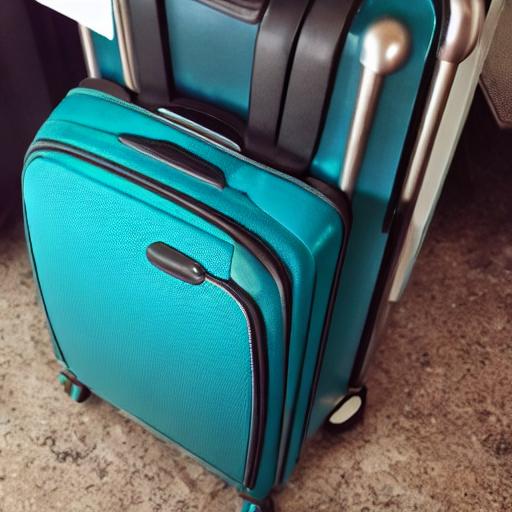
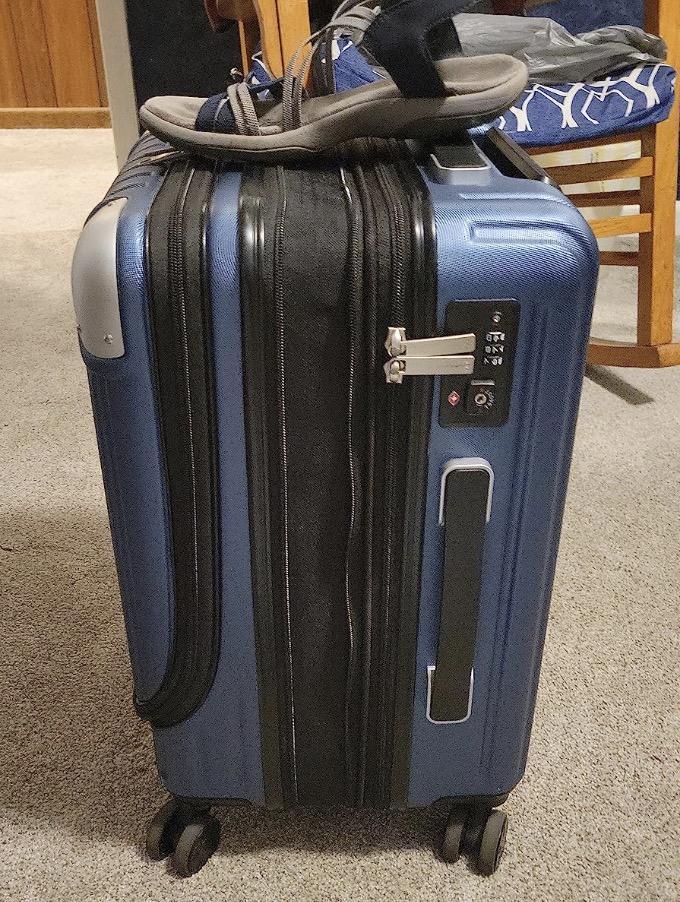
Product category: items_tea
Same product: no